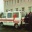
Label: ambulance